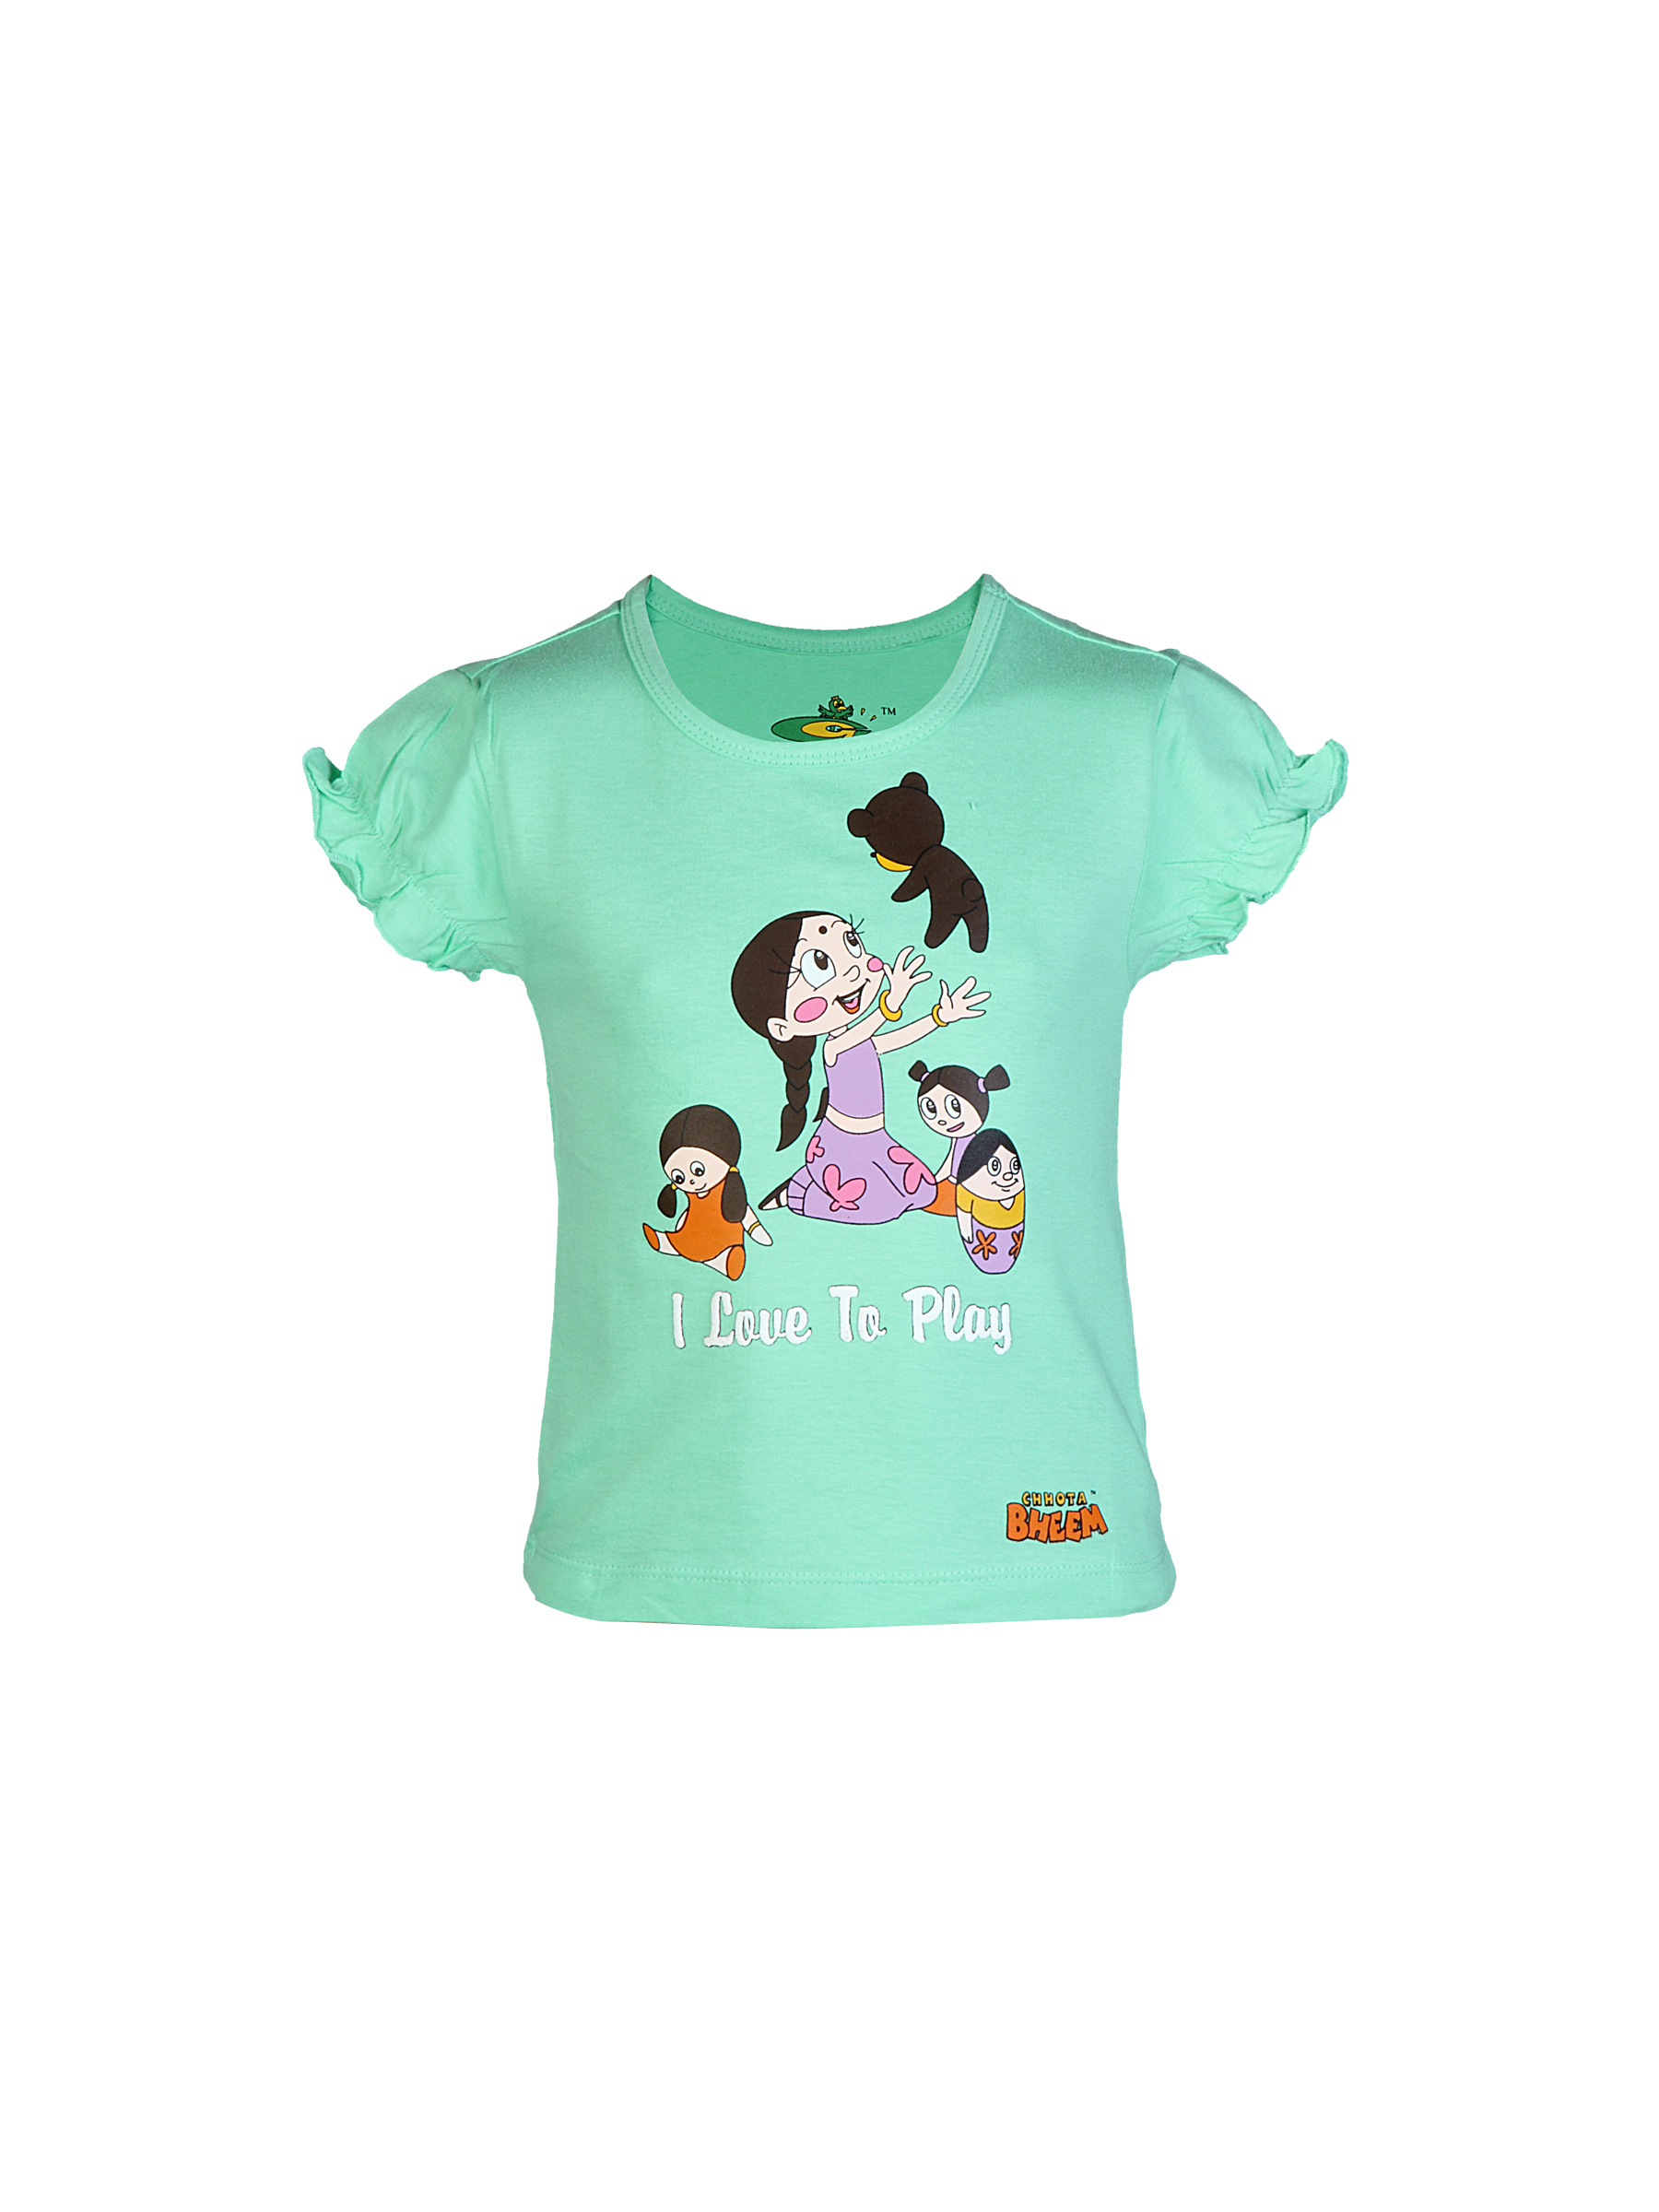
Chhota Bheem Kids Girl I Love to Play Green Tshirt
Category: Apparel / Topwear / Tshirts
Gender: Women
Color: Green
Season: Fall 2011
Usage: Casual